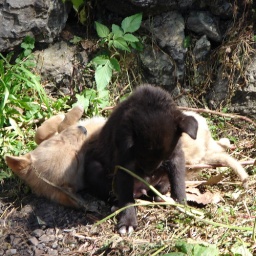
Two puppies having a ball in the sun!